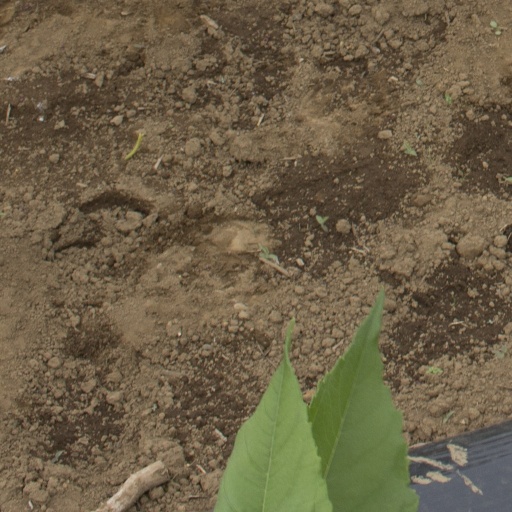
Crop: Jerusalem artichoke